George Wilkins (Vermont politician)

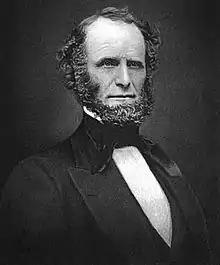

George Wilkins (December 6, 1817 – March 22, 1902) was a Vermont attorney and politician who served as President of the Vermont State Senate.